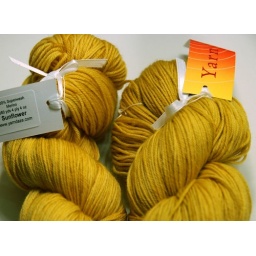
Want to use for a baby girl Clara dress pattern &amp;quot;as seen in SOAK ad&amp;quot;